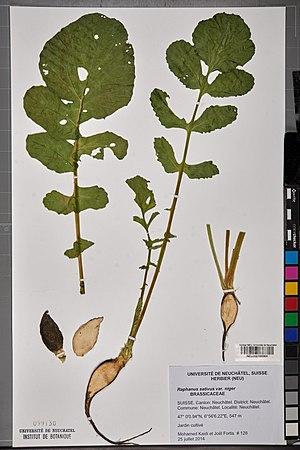
Spécimen de plante séchée et pressée de l'espèce fr:Raphanus sativus